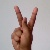
The image shows a hand gesture representing the letter 'K' in Indian Sign Language.